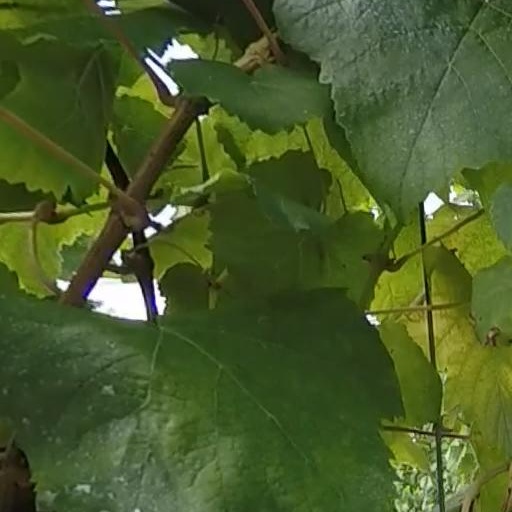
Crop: grape